Hamlet on screen

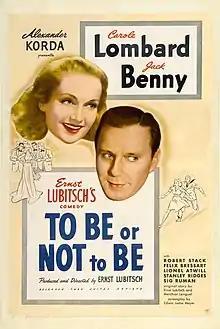
"To Be or Not to Be" (1942), directed by Ernst Lubitsch

Another way in which film-makers use Shakespearean texts is to feature characters who are actors performing those texts, within a wider non-Shakespearean story. "Hamlet" and "Romeo and Juliet" are the two plays which have most often been used in this way. Usually, Shakespeare's story has some parallel or resonance with the main plot. In the 1933 Katharine Hepburn film "Morning Glory", for which she won her first Best Actress Academy Award, Hepburn's character Eva Lovelace becomes slightly drunk at a party and very effectively begins to recite "To be or not to be", when she is rudely interrupted. In James Whale's 1937 fictional biopic "The Great Garrick", Brian Aherne, as David Garrick, performs part of the final scene of "Hamlet", in full eighteenth-century garb. In Ernst Lubitsch's 1942 "To Be or Not to Be", the title soliloquy becomes a subtle running gag: whenever Jack Benny's character—the pompous actor Joseph Tura—begins the speech, a member of the audience loudly walks out: usually to make love to Tura's wife, played by Carole Lombard. In the 1955 film "Prince of Players", a biography of Edwin Booth, Richard Burton appears in the title role and performs several scenes from "Hamlet". The 1969 Robert Bresson film A Gentle Woman has the wife and husband attending a performance; in which we see the character Elle engrossed in the final scene of the play. Shelley Long's character plays Hamlet in the 1987 film "Outrageous Fortune". Kenneth Branagh wrote and directed the low-budget "In The Bleak Midwinter" (released in the USA as "A Midwinter's Tale") immediately before shooting his famous "Hamlet". Shot in just 21 days, and telling the story of a group of actors performing "Hamlet" on a shoestring to save a village church, the film is a tribute to Ealing Comedies, and to the foibles of the acting profession, shot in black and white. The PBS documentary "Discovering Hamlet" is about the stage production that Branagh appeared in years before making the film, and includes scenes from that production. The film "Hamlet 2" centers around a high school drama class and their teacher, played by Steve Coogan, attempting to stage a very experimental and controversial musical sequel to "Hamlet".